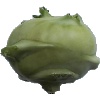
Label: kohlrabi